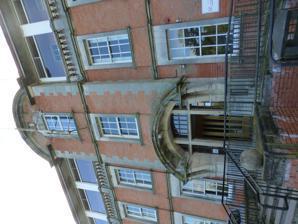
Building: Knockbracken Healthcare Park
Country: United Kingdom
Year built: 1929
Hospital in Belfast, Northern Ireland Knockbracken Healthcare Park Belfast Health and Social Care Trust Knockbracken Healthcare Park Location in Northern Ireland Geography Location Saintfield Road, Belfast , Northern Ireland Coordinates 54°32′21″N 5°54′23″W / 54.5393°N 5.9063°W / 54.5393; -5.9063 Organisation Care system Health and Social Care in Northern Ireland Type Specialist Services Speciality Mental health History Opened 1829 Links Website https://belfasttrust.hscni.net/hospitals/knockbracken/ The Knockbracken Healthcare Park is a mental health facility based on the Saintfield Road, Belfast , Northern Ireland . It is managed by the Belfast Health and Social Care Trust . History The facility was commissioned to replace the old Belfast Asylum on Grosvenor Road. It was decided to acquire Purdysburn House, an early 19th century house designed by Thomas Hopper for Narcissus Batt, a banker, and its extensive grounds. The new mental health facilities, known as Purdysburn Villa Colony, were designed by George Thomas Hine and Tulloch and Fitzsimmons with the first four new villas being built on the eastern part of the site in 1906 and a further six villas, together with recreation hall, administration block and churches, being built in a similar location in 1913. It joined the National Health Service as Purdysburn Hospital in 1948 and subsequently evolved to become Knockbracken Healthcare Park. Purdysburn House itself, which had been built on the western part of the site, was demolished in 1965 and HM Prison Hydebank Wood was built in that location in 1979. References